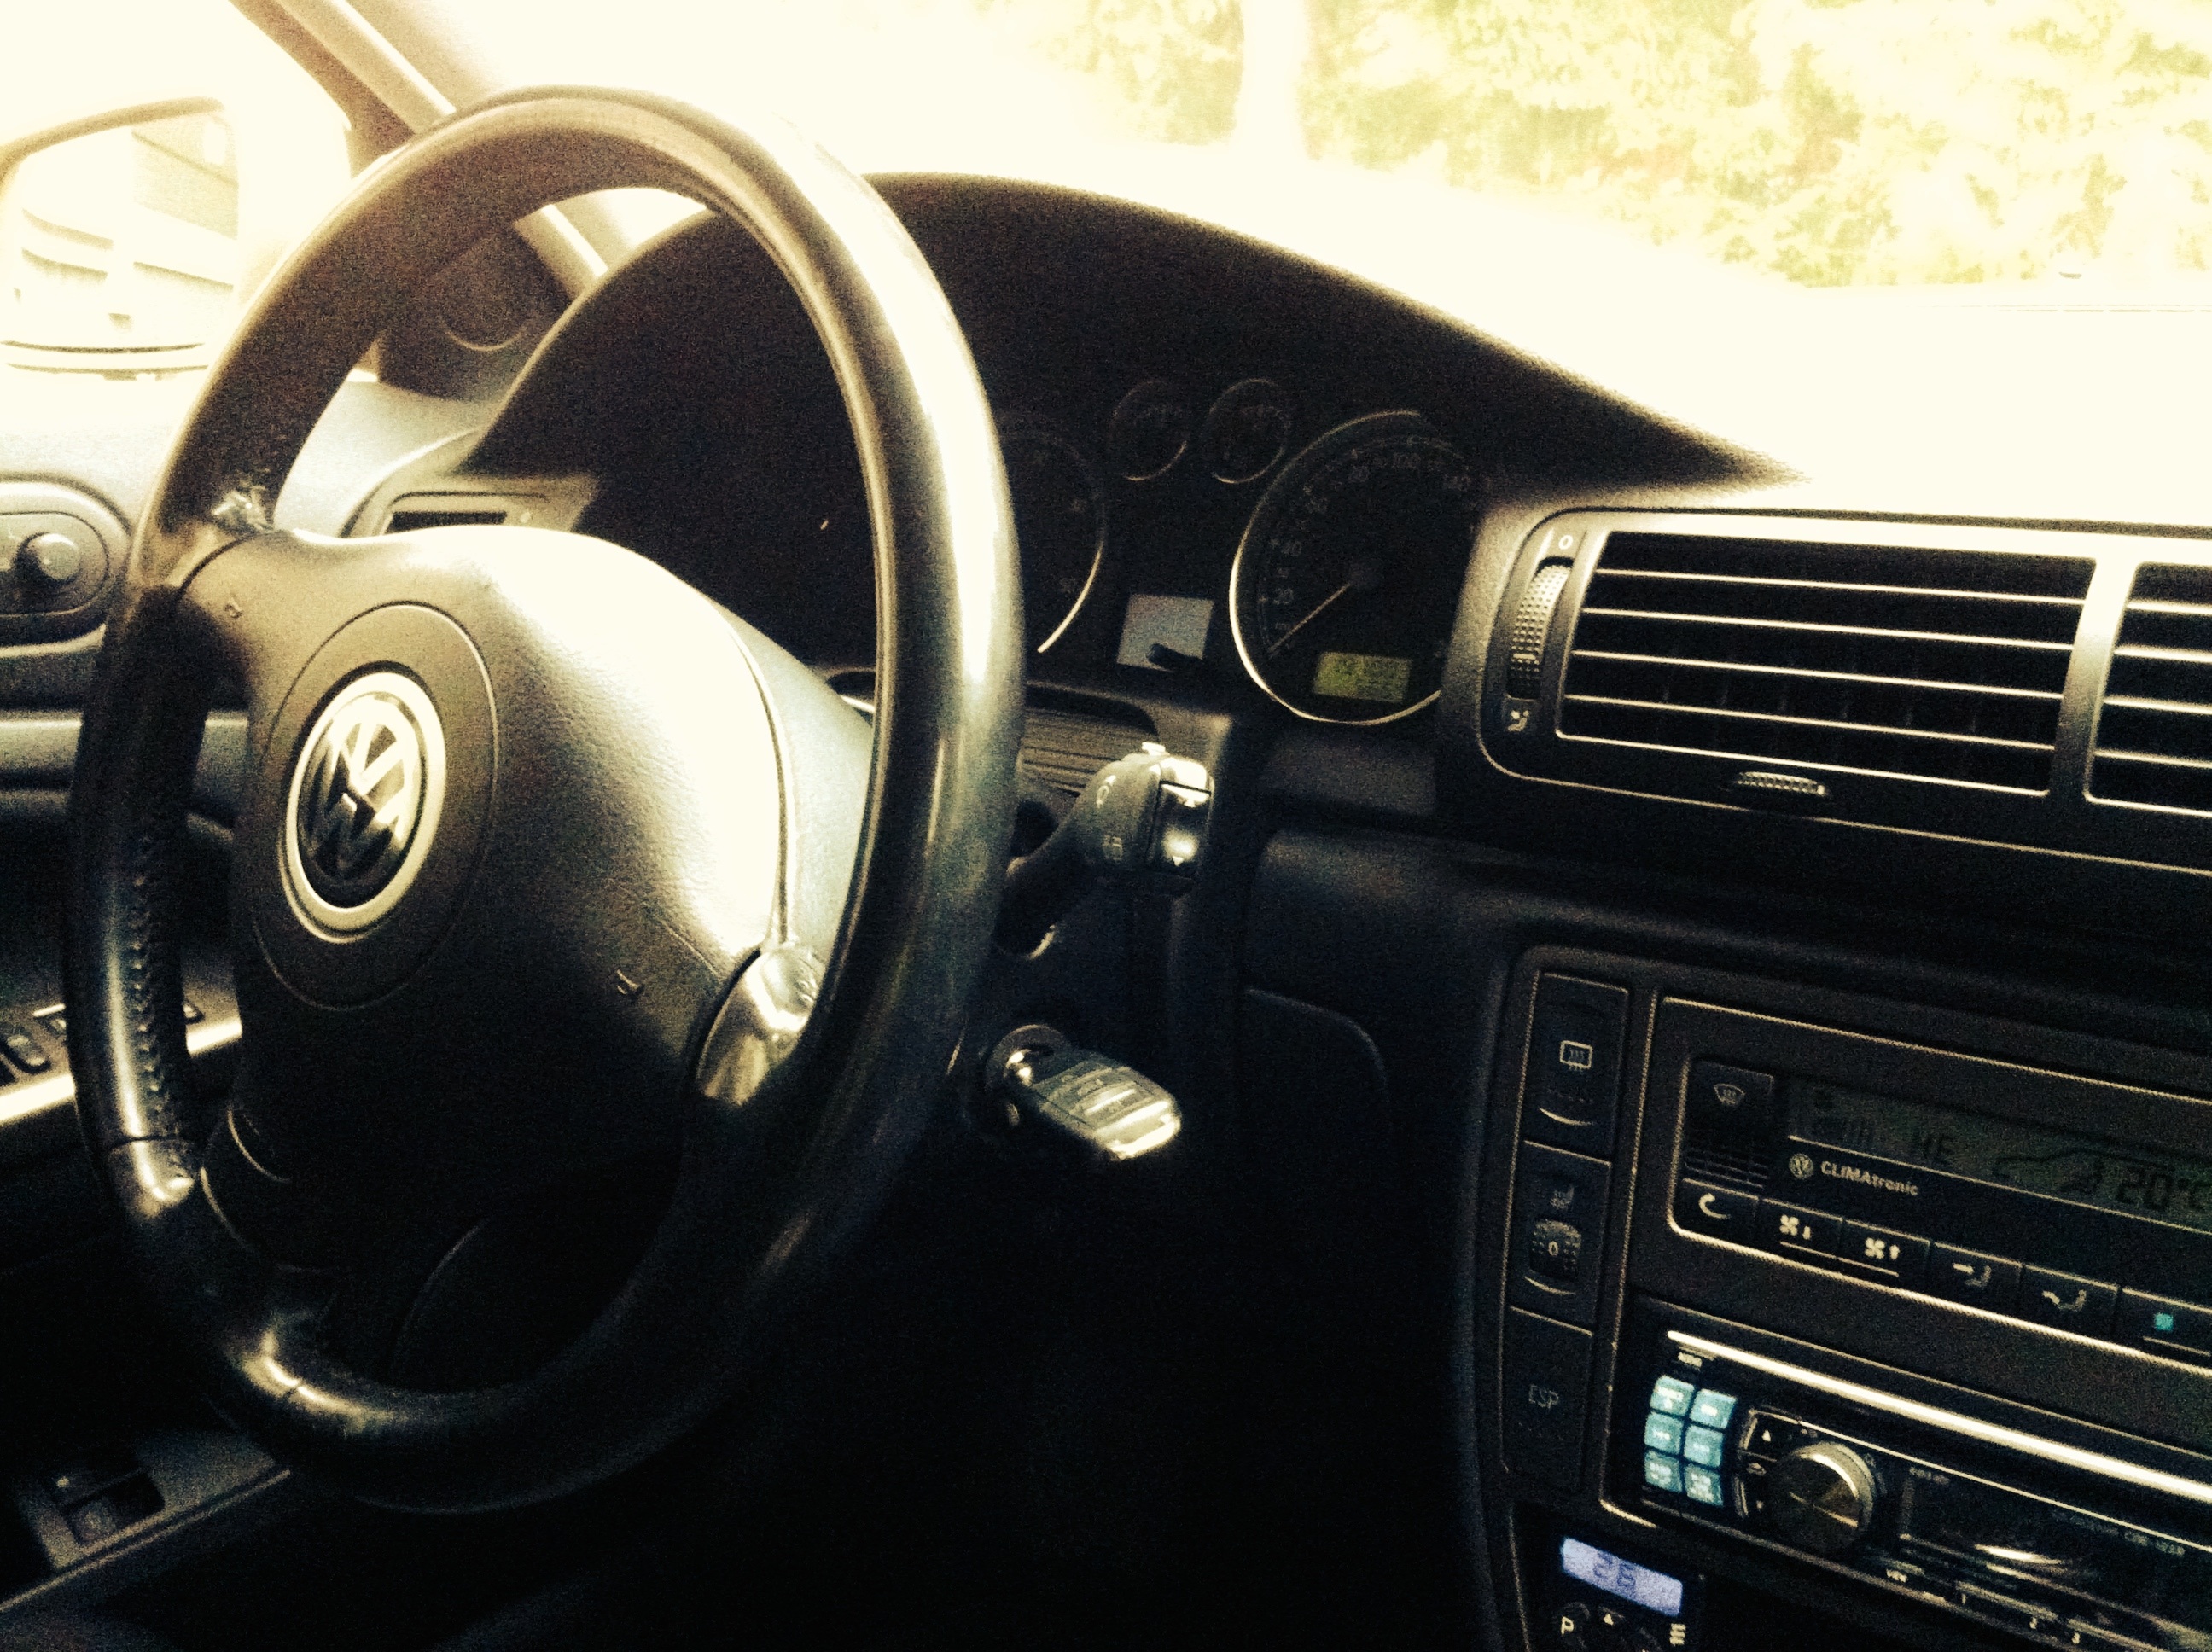
car, wheel, volkswagen, vehicle, steering wheel, sedan, within, land vehicle, automobile make, automotive exterior, compact car, luxury vehicle, family car, executive car, mid size car, menopelit